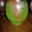
Label: bowl